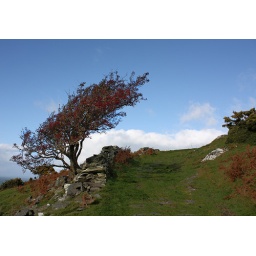
Thorn tree on the hill above Barmouth